Laibach

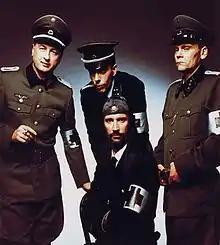
The 1983–2003 period key members of Laibach in 2003, clockwise: Dejan Knez, Ervin Markošek, Milan Fras and Ivan "Jani" Novak

In 2003, the group released the album "WAT" (an acronym for "We Are Time"), which, alongside new material, featured the song "Tanz mit Laibach" (German for "Dance with Laibach"), inspired by the song "Der Mussolini" by the German band D.A.F. Part of the album lyrics were written by Peter Mlakar, and part of the music was composed by the album producer Iztok Turk (former member of Videosex) and the DJs Umek, Bizzy and Dojaja. In 2003, one of the forming members of the group, Dejan Knez, left Laibach. In 2004, the group released the double compilation album "Anthems", featuring a career-spanning selection of material, as well as the previously unreleased cover of Drafi Deutscher song "Mama Leone" and remixes of Laibach songs by Random Logic, Umek, Octex, Iztok Turk and others. The compilation also features a thorough group biography written by Alexei Monroe. In 2004, the band released two DVDs: the first, entitled "Laibach", featured music videos and "A Film about WAT", directed by Sašo Podgoršek, and the second, entitled "2", featured a recording from the Occupied Europe NATO Tour concert in Ljubljana held on 26 October 1995 and the documentary film "A Film from Slovenia", directed by Daniel Landin and Peter Vezjak.